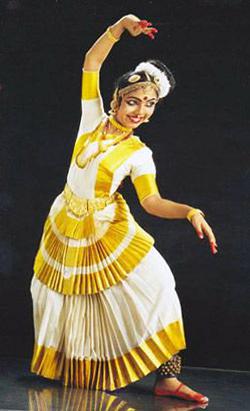
Dance form: mohiniyattam